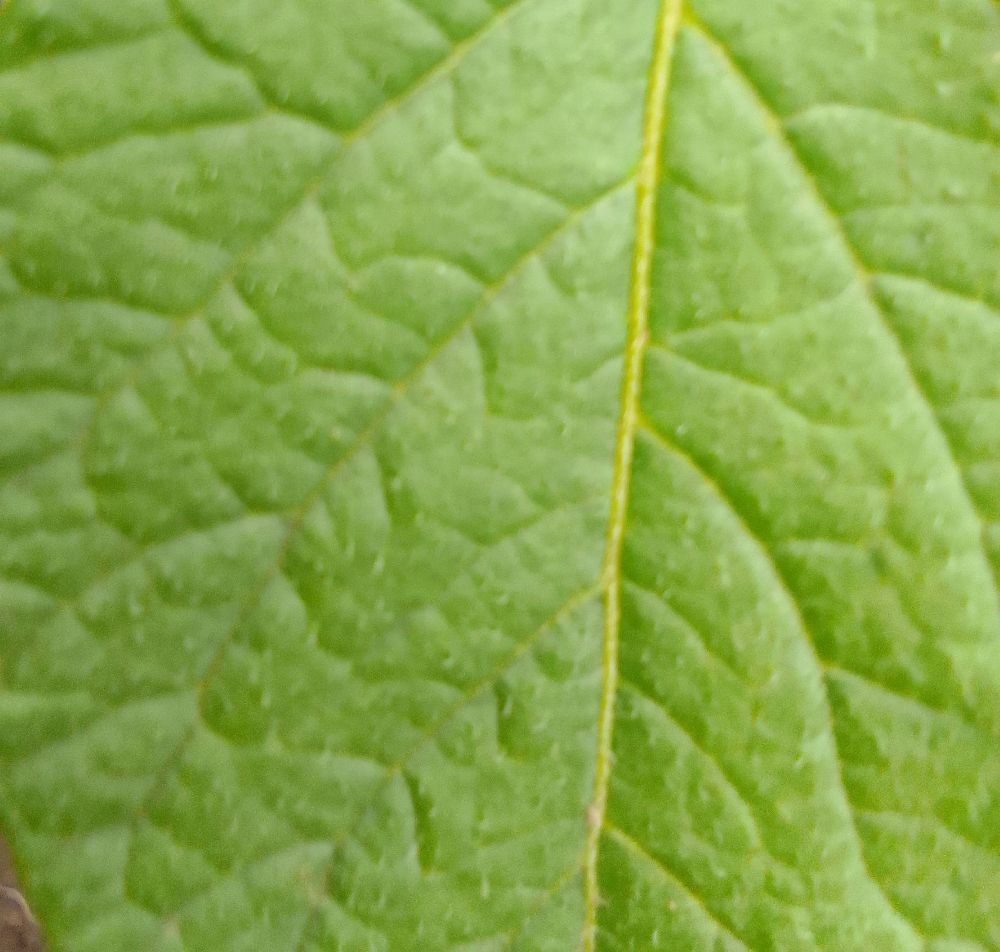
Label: Healthy